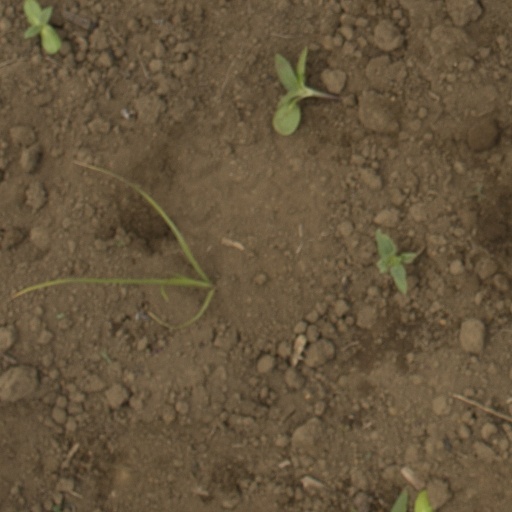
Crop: Jerusalem artichoke